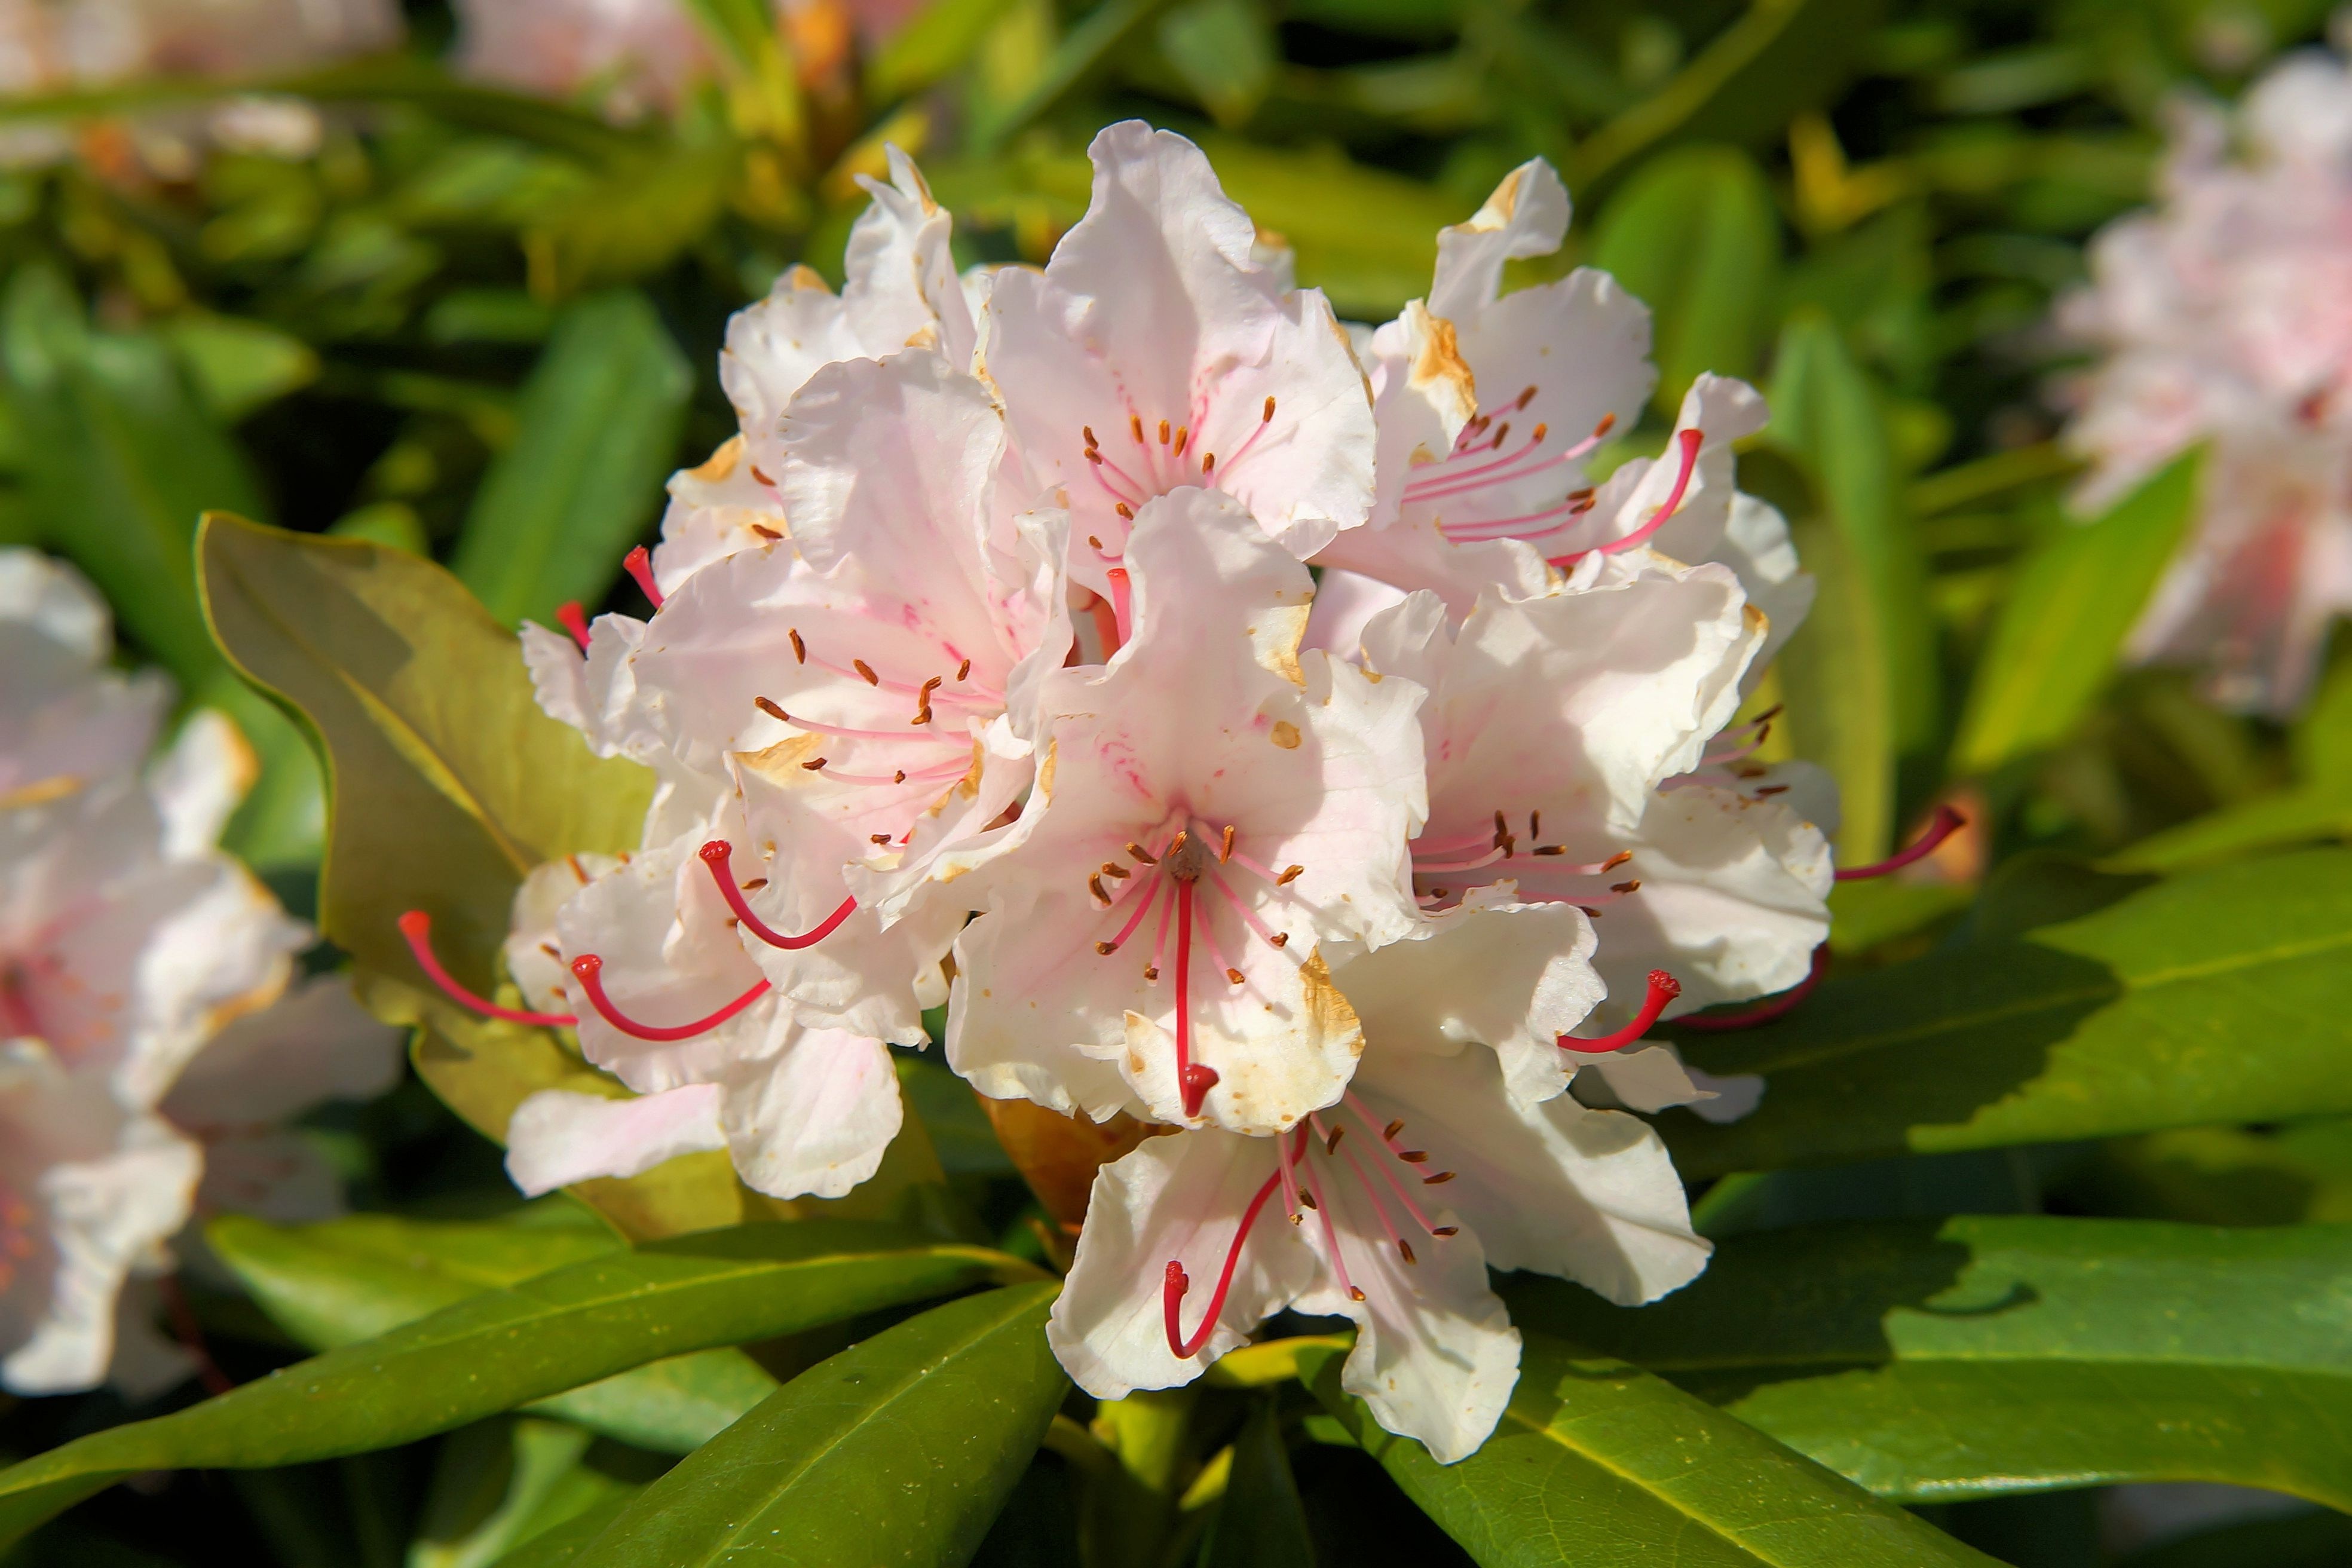
blossom, plant, white, sweet, flower, bush, spring, botany, colorful, close, flora, ornament, flowers, shrub, rhododendron, beautiful, rhododendrons, tender, fr hlingsanfang, flowering plant, rhododendron blossoms, woody plant, land plant